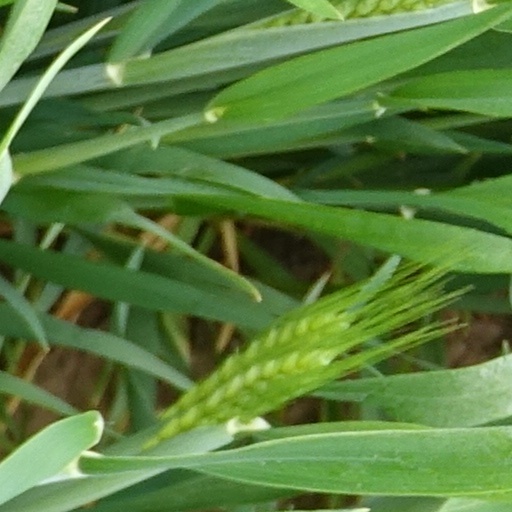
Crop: wheat